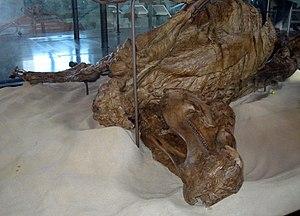
Edmontosaurus est un genre éteint de grands dinosaures herbivores « à bec de canard » du sous-ordre des ornithopodes et de la famille des hadrosauridés. Ses fossiles ont été retrouvés dans des sédiments de l'ouest de l'Amérique du Nord datant de la fin du Campanien jusqu'à la fin du Maastrichtien au Crétacé supérieur, il y a entre 73 et 66 millions d'années. C'est l'un des derniers dinosaures non-aviens à avoir vécu aux côtés des tricératops et des tyrannosaures peu de temps avant l'extinction Crétacé-Tertiaire.